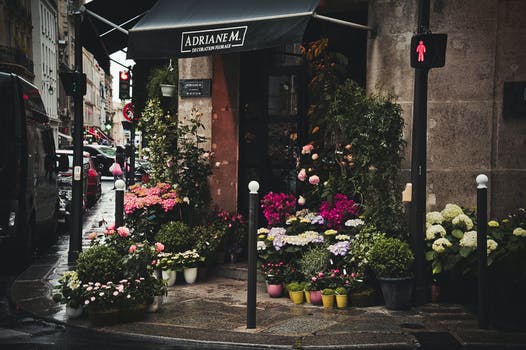
Label: No Watermark